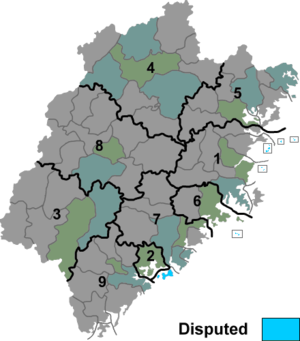
Le Fujian est une province côtière située au sud-est de la République populaire de Chine, dont le chef-lieu est Fuzhou.